Luna programme

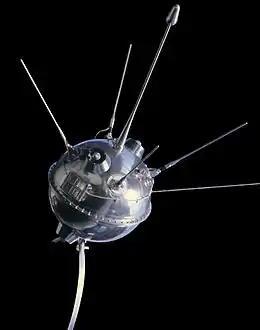
Luna 1 impactor

Impactor spacecraft had the generic designation of Ye-1 (or E-1 depending on transliteration from Russian) and were designed to hit the near side of the Moon. Luna 1 (January 1959) missed its intended impact with the Moon and became the first spacecraft to escape the Earth-Moon system. Luna 2 (September 1959) mission successfully hit the Moon's surface, becoming the first man-made object to reach the Moon. This was Luna's only impact success out of six tries from September 1958 to September 1959.